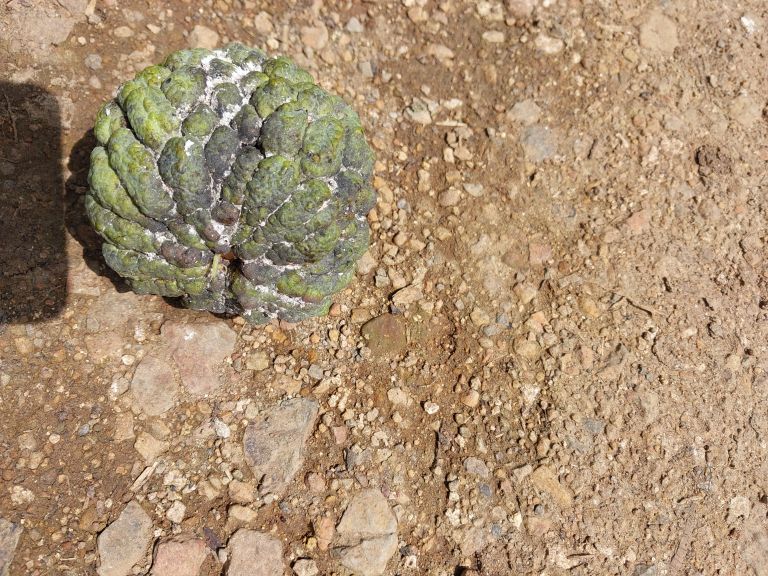
Disease label: Blank Canker